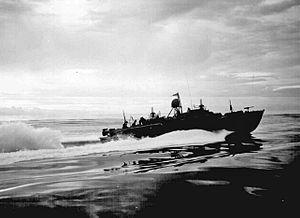
Arthur Schuyler Carpender est un amiral américain qui a commandé les forces navales alliées dans la Zone du Pacifique Sud-Ouest pendant la guerre du Pacifique.